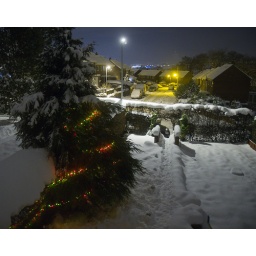
The view from our house over our snowy garden with our pine tree lit up